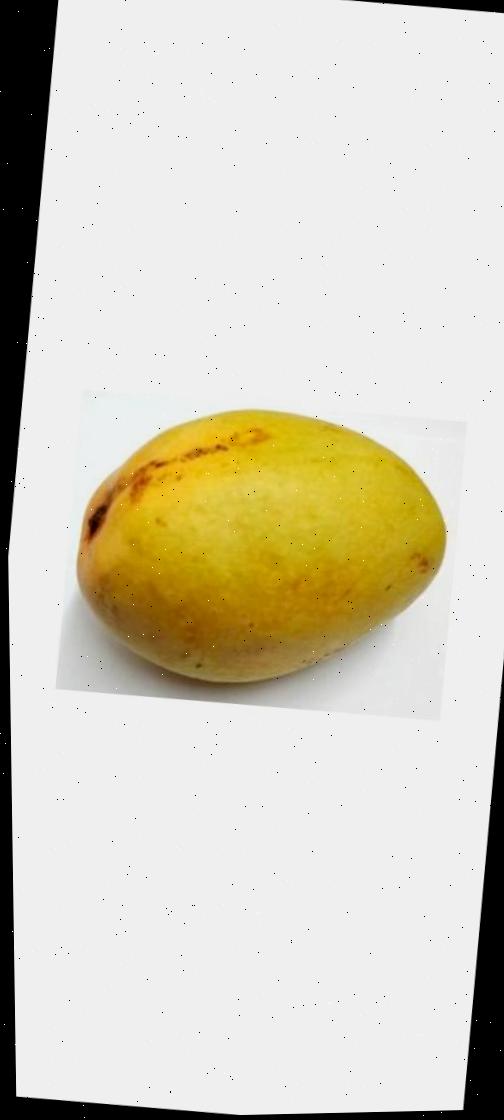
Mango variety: Bari-11